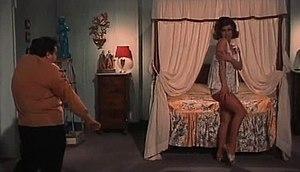
Mondo pazzo... gente matta! est un film italien réalisé par Renato Polselli en 1966.